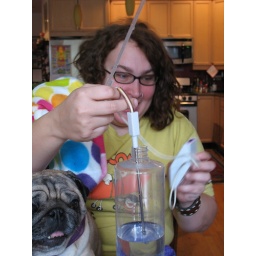
testing the wetness in the water bottle